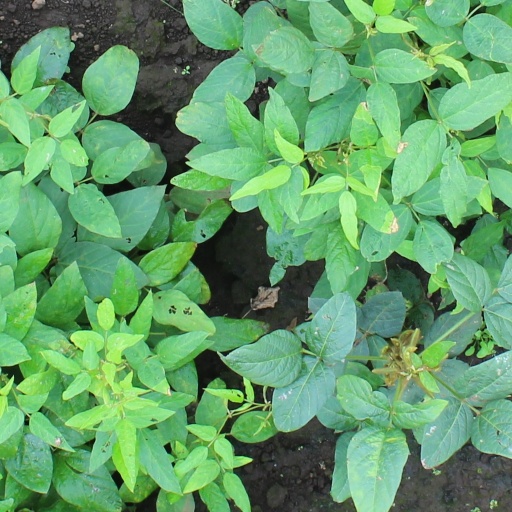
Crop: soybean